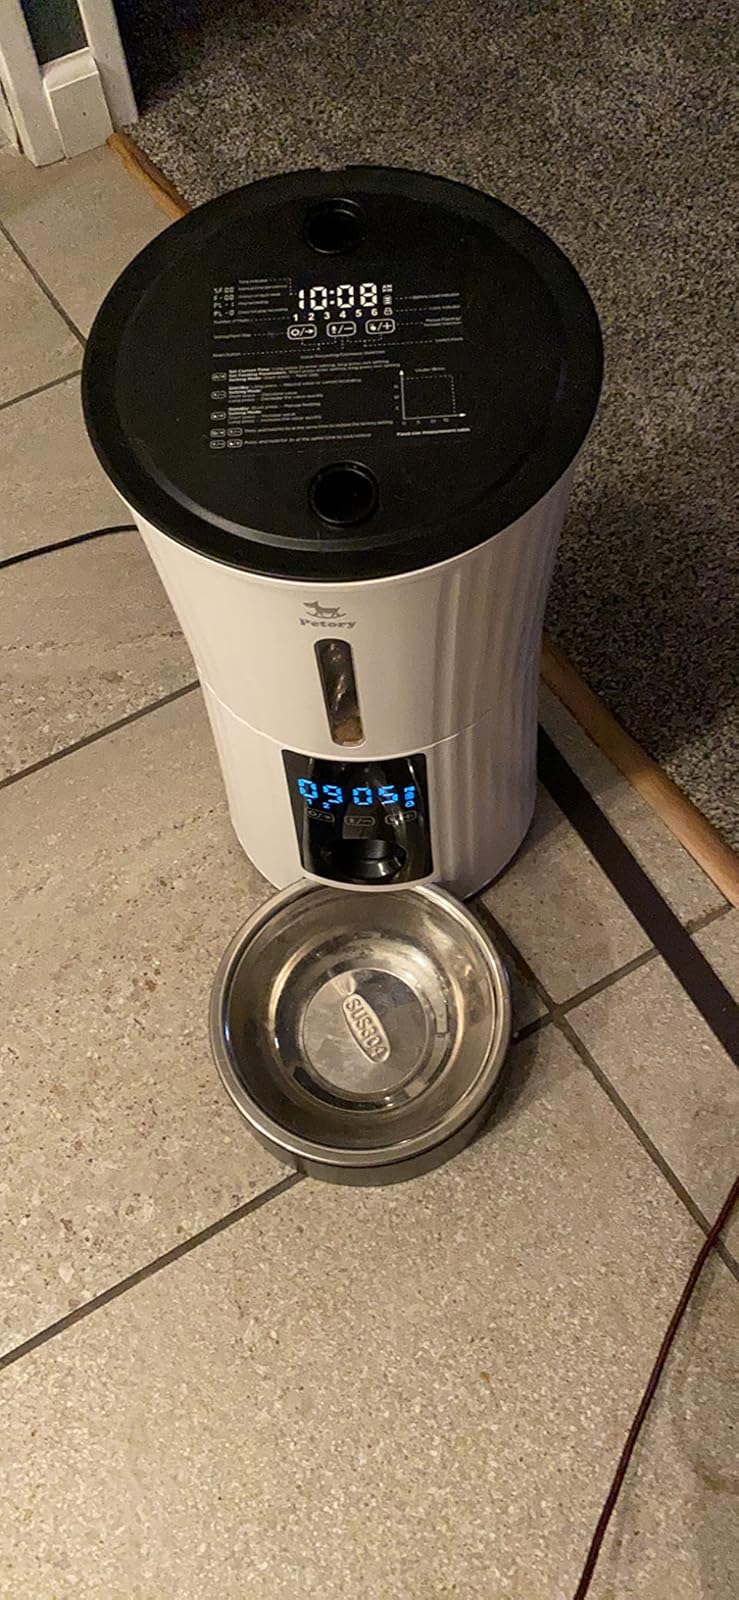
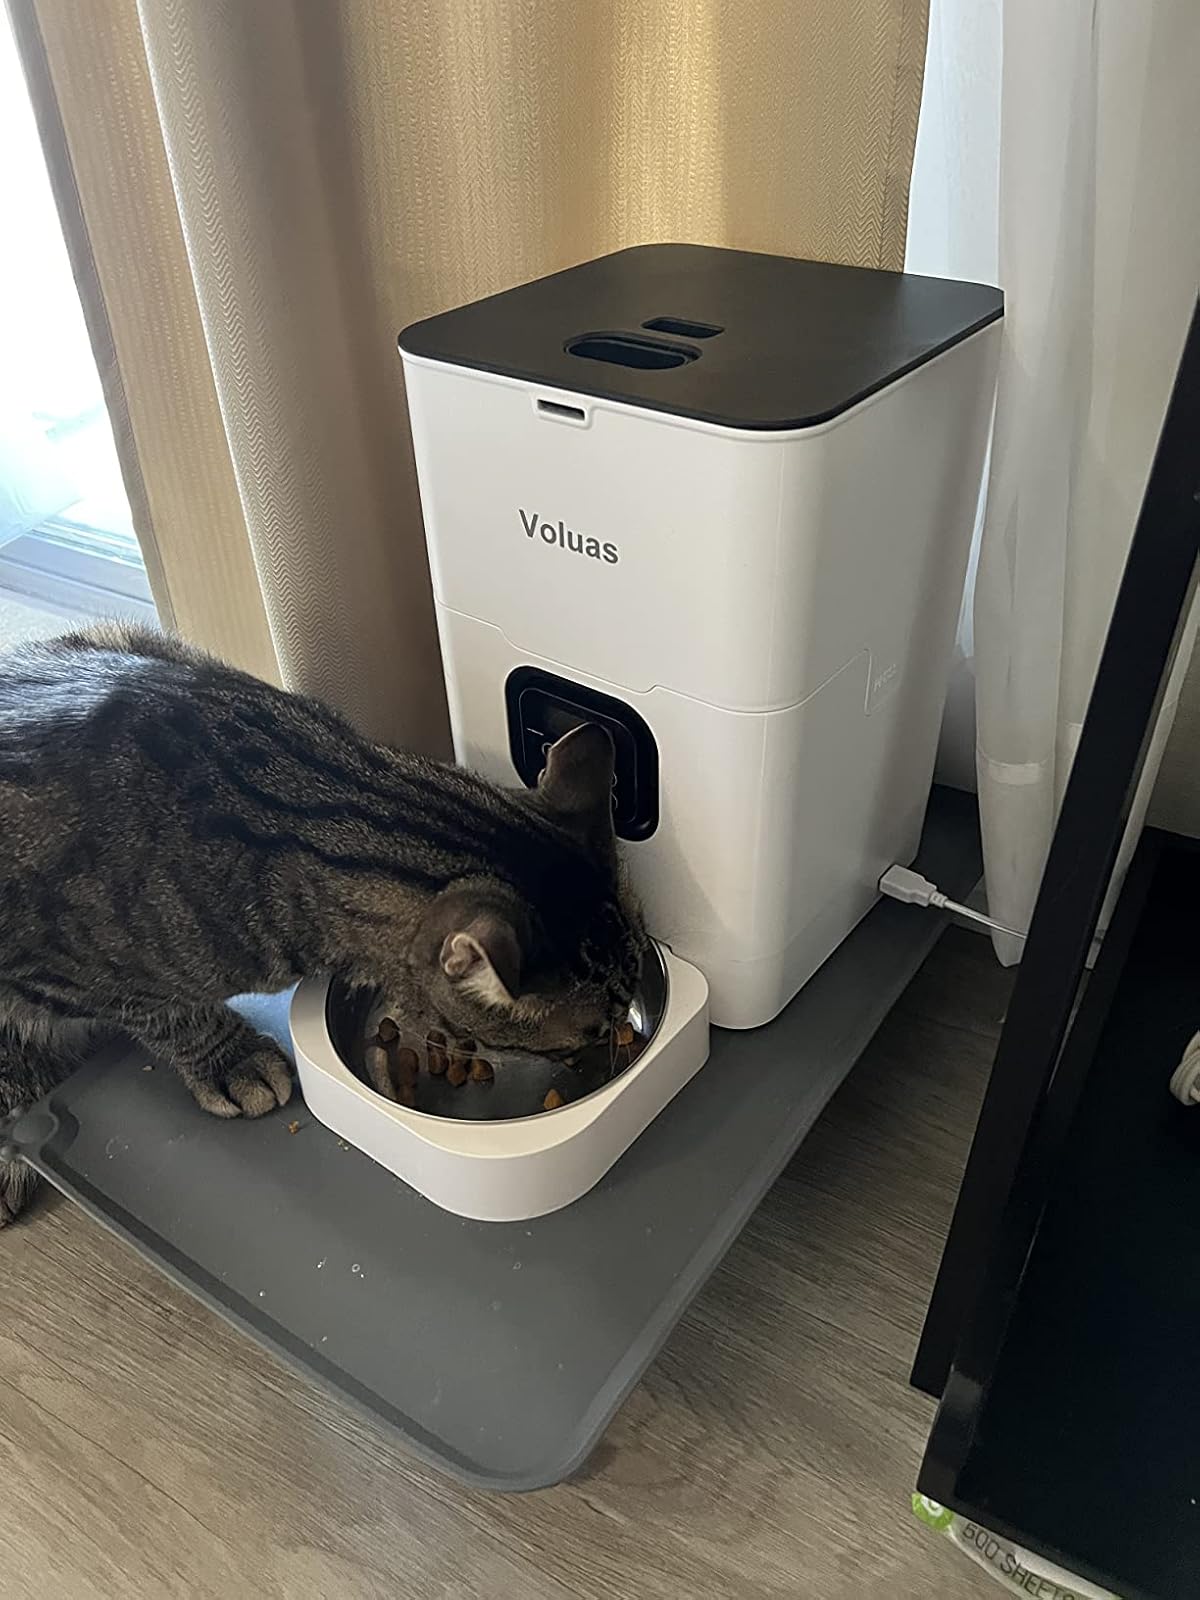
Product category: items_feeder
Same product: no